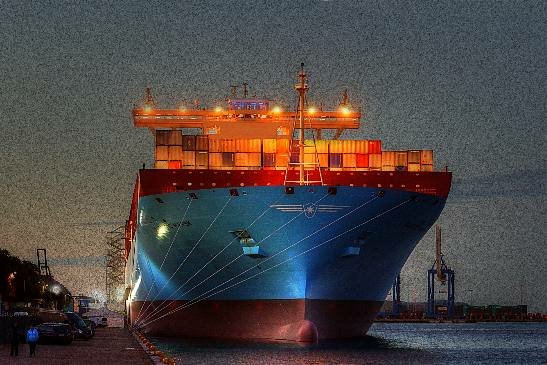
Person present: No